Valley Railway

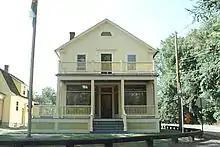
The Jaite Company Store at the Jaite Mill Historic District

The Valley Railway Historic District encompasses the former Valley Railway from Independence to downtown Akron. It was added to the National Register of Historic Places (NRHP) in 1985. Much of the railroad runs parallel or adjacent to the Ohio and Erie Canal (added to the NRHP in 1966). The railroad tracks also pass through the Everett Historic District (added to the NRHP in 1993) and the Peninsula Village Historic District (added to the NRHP in 1974) and adjacent to the Boston Mills Historic District (added to the NRHP in 1992) and the Cascade Locks Historic District (added to the NRHP in 1992).